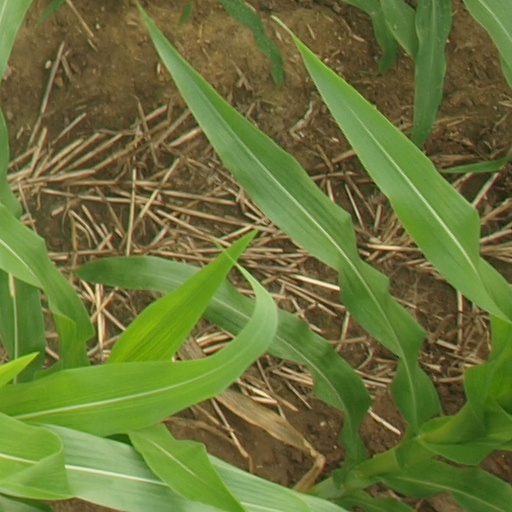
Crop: maize; corn